Stephen Yerkey

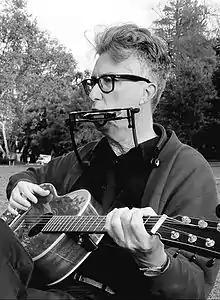
Yerkey in 2016

Stephen McKay Yerkey (born December 15, 1950) is a singer-songwriter and performer of soulful Americana and rock currently living in northern California, playing solo and with his band, Two Car Funeral, around San Francisco and Sacramento; he developed a following while based in the Bay Area during the early part of his career.